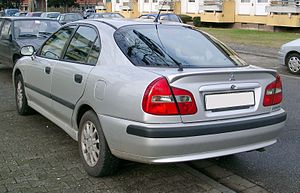
Mitsubishi Carisma / Carisma (DA2A, 1999−2003)
Mitsubishi Carisma var en bilmodel fra den japanske bilfabrikant Mitsubishi Motors, som mellem maj 1995 og december 2003 blev bygget af NedCar i Holland sammen med Volvo S40/V40.